Arab street

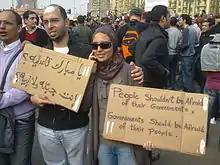
A young man and a woman carrying the tops of cardboard boxes in a crowded group of people. On one boxtop is written "People shouldn't be afraid of their governments. Governments should be afraid of their people" in English and on the other, two questions in Arabic. He has a bandage on his forehead and she is wearing a headscarf and sunglasses.

This usage made its debut in the American media early in 1957. "Times" correspondent Hanson Baldwin, in an article on the personalities in the Middle East in the wake of the previous year's Suez Crisis, focused on Gamal Abdel Nasser, president and prime minister of Egypt. Baldwin credited Nasser's success to "his appeal to 'the street', which